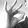
ASL letter: F